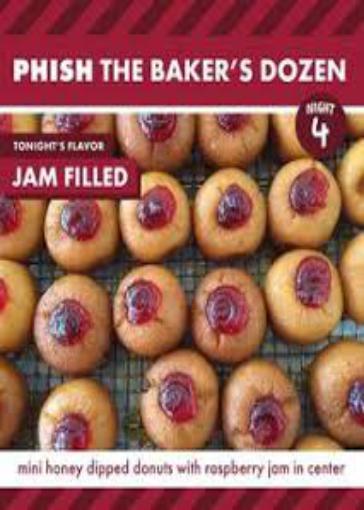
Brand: Baker's Dozen Donuts
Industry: Food